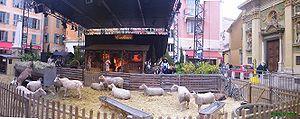
Le Vieux-Nice est la partie ancienne de la ville de Nice.